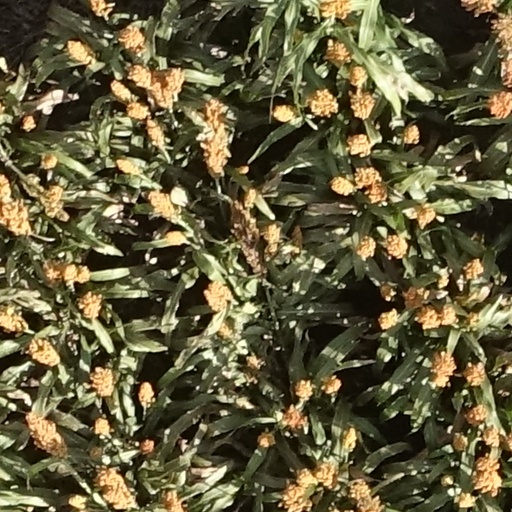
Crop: sorghum